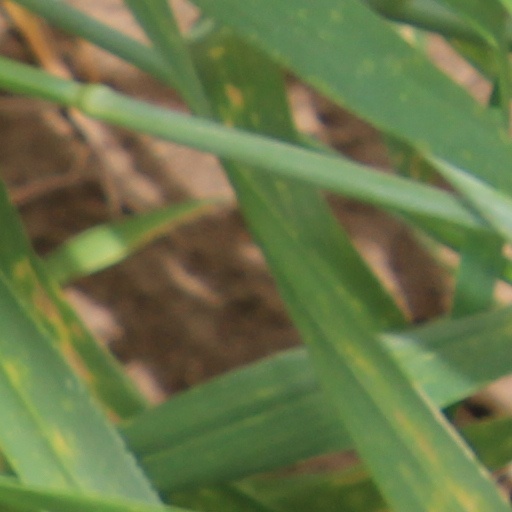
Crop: wheat